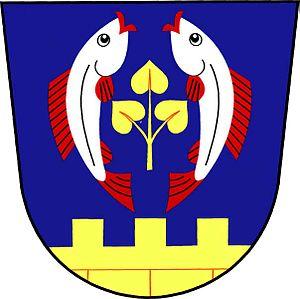
Slavíkov est une commune du district de Havlíčkův Brod, dans la région de Vysočina, en République tchèque. Sa population s'élevait à 293 habitants en 2019.